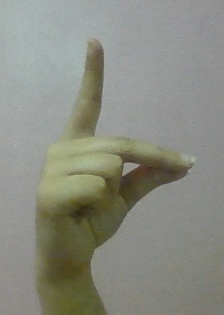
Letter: ta